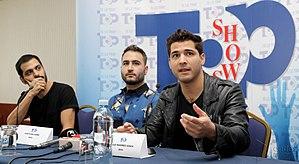
Reik est un trio de jeunes musiciens de pop mexicain, originaire de la ville de Mexicali. Le groupe a été formé à la mi 2003, à l'initiative du producteur Abelardo Vázquez.
La voz... México est une émission de télévision mexicaine de télé-crochet musicale diffusée sur Azteca Uno.